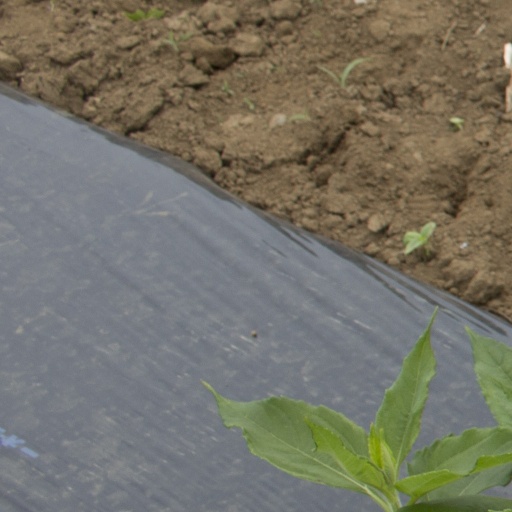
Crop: Jerusalem artichoke